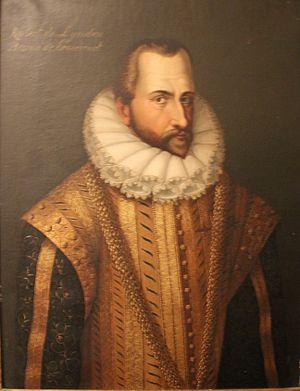
Robert de Lynden baron de Froidcourt
Robert de Lynden, chevalier de l'ordre de Saint-Jacques, baron de Froidcourt, seigneur de Stoumont, etc. était un noble originaire du duché de Gueldre au service de l'Empire Espagnol et de la principauté de Liège. Il était le frère d'Herman de Lynden.